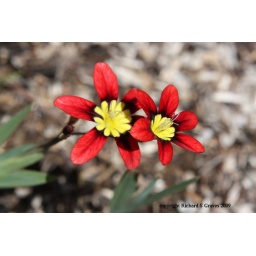
Small brilliant red flower with contrasting yellow center in Auburn, CA